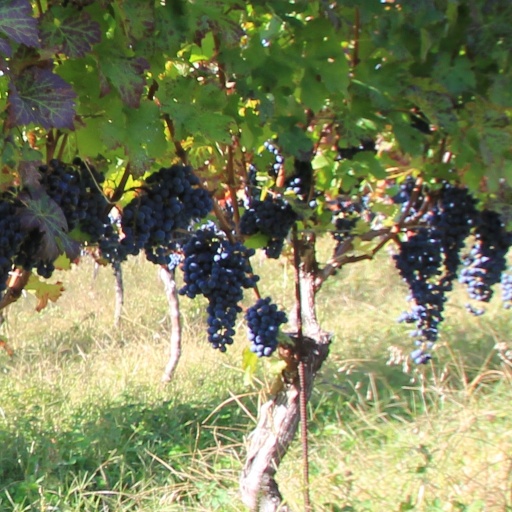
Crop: grape